Adams National Historical Park

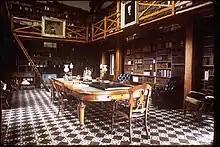
The Stone Library

The house where John and Abigail Adams and their family lived during the time he was working on the Declaration of Independence and the Revolutionary War is also the 1767 birthplace of their son, John Quincy Adams. The younger Adams grew up in the home, and he and his family lived in it for a time later in life.